1918 Big Ten Conference football season

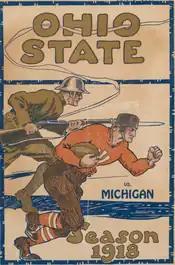
1918 Ohio State program

On November 30, 1918, the Big Ten teams played two conference games and two non-conference games. Illinois, Indiana, Northwestern, and Wisconsin were all idle, having already concluded their seasons. The day's games gave the Big Ten a 28–12–1 non-conference record for the season, including Chicago's midweek practice games.